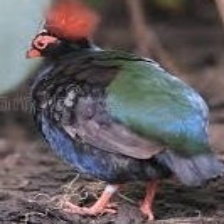
Species: CRESTED WOOD PARTRIDGE
Scientific name: ROLLULUS ROULOUL
ImageNet parent category: partridge